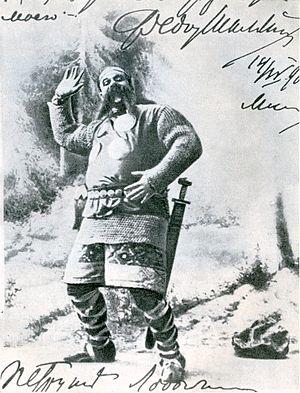
Rouslan et Ludmila est un opéra russe du XIXᵉ siècle en cinq actes et huit tableaux composé entre 1837 et 1842 par Mikhaïl Glinka, d'après le poème éponyme de Pouchkine.